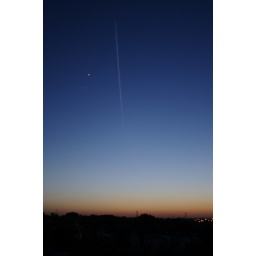
A bird in the sky